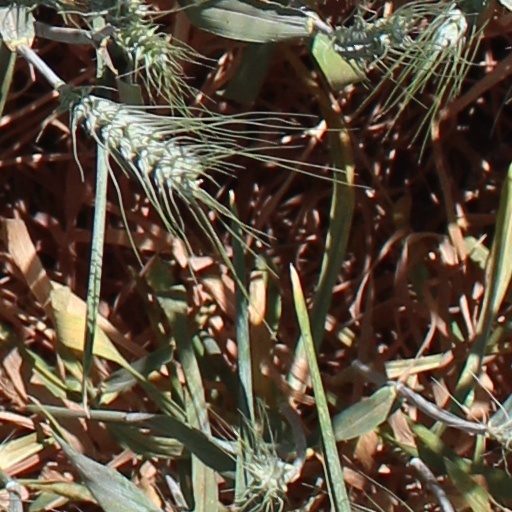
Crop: wheat